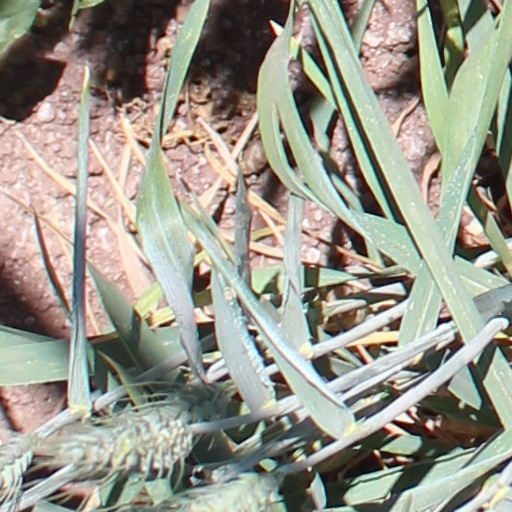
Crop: wheat